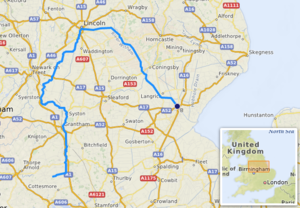
carte réalisée sur umap [1] This map was created from OpenStreetMap project data, collected by the community. This map may be incomplete, and may contain errors. Don't rely solely on it for navigation.
La Witham est une rivière du Lincolnshire en Angleterre. Elle prend sa source au sud de Grantham, traverse Lincoln et se jette à Boston dans The Haven, un des bras de l'estuaire The Wash.